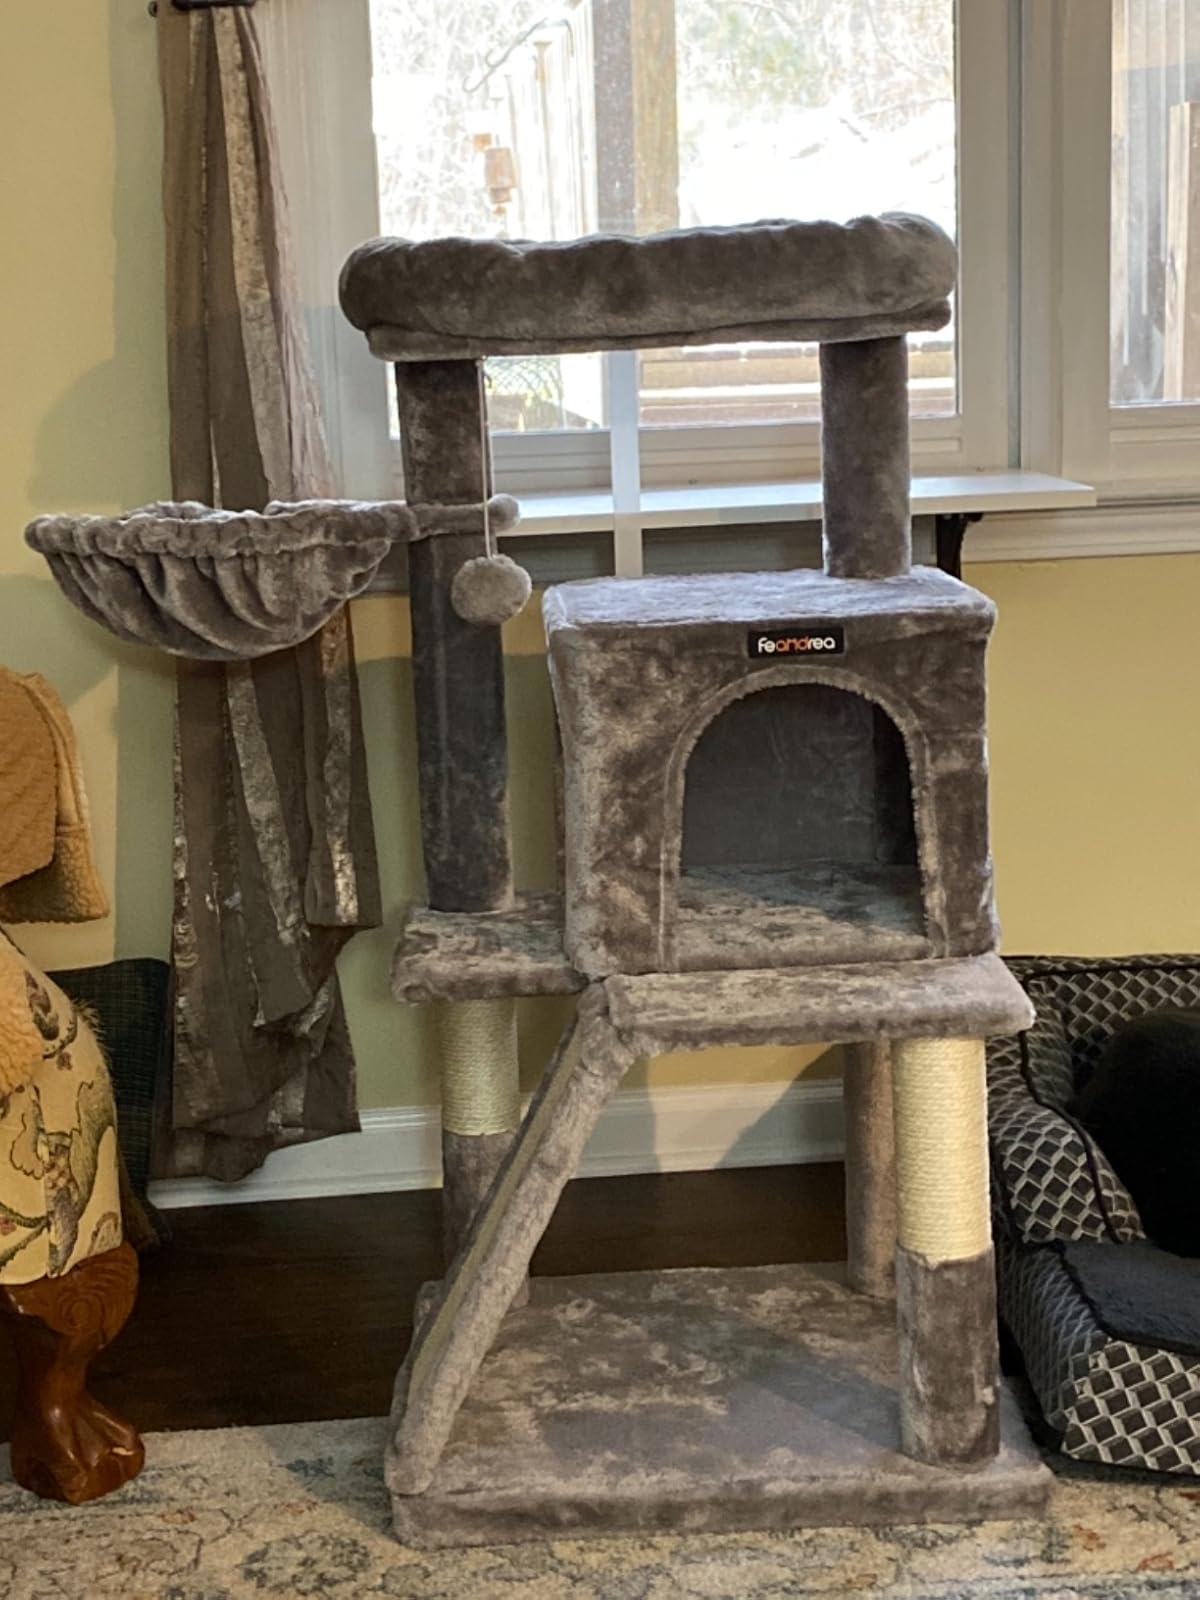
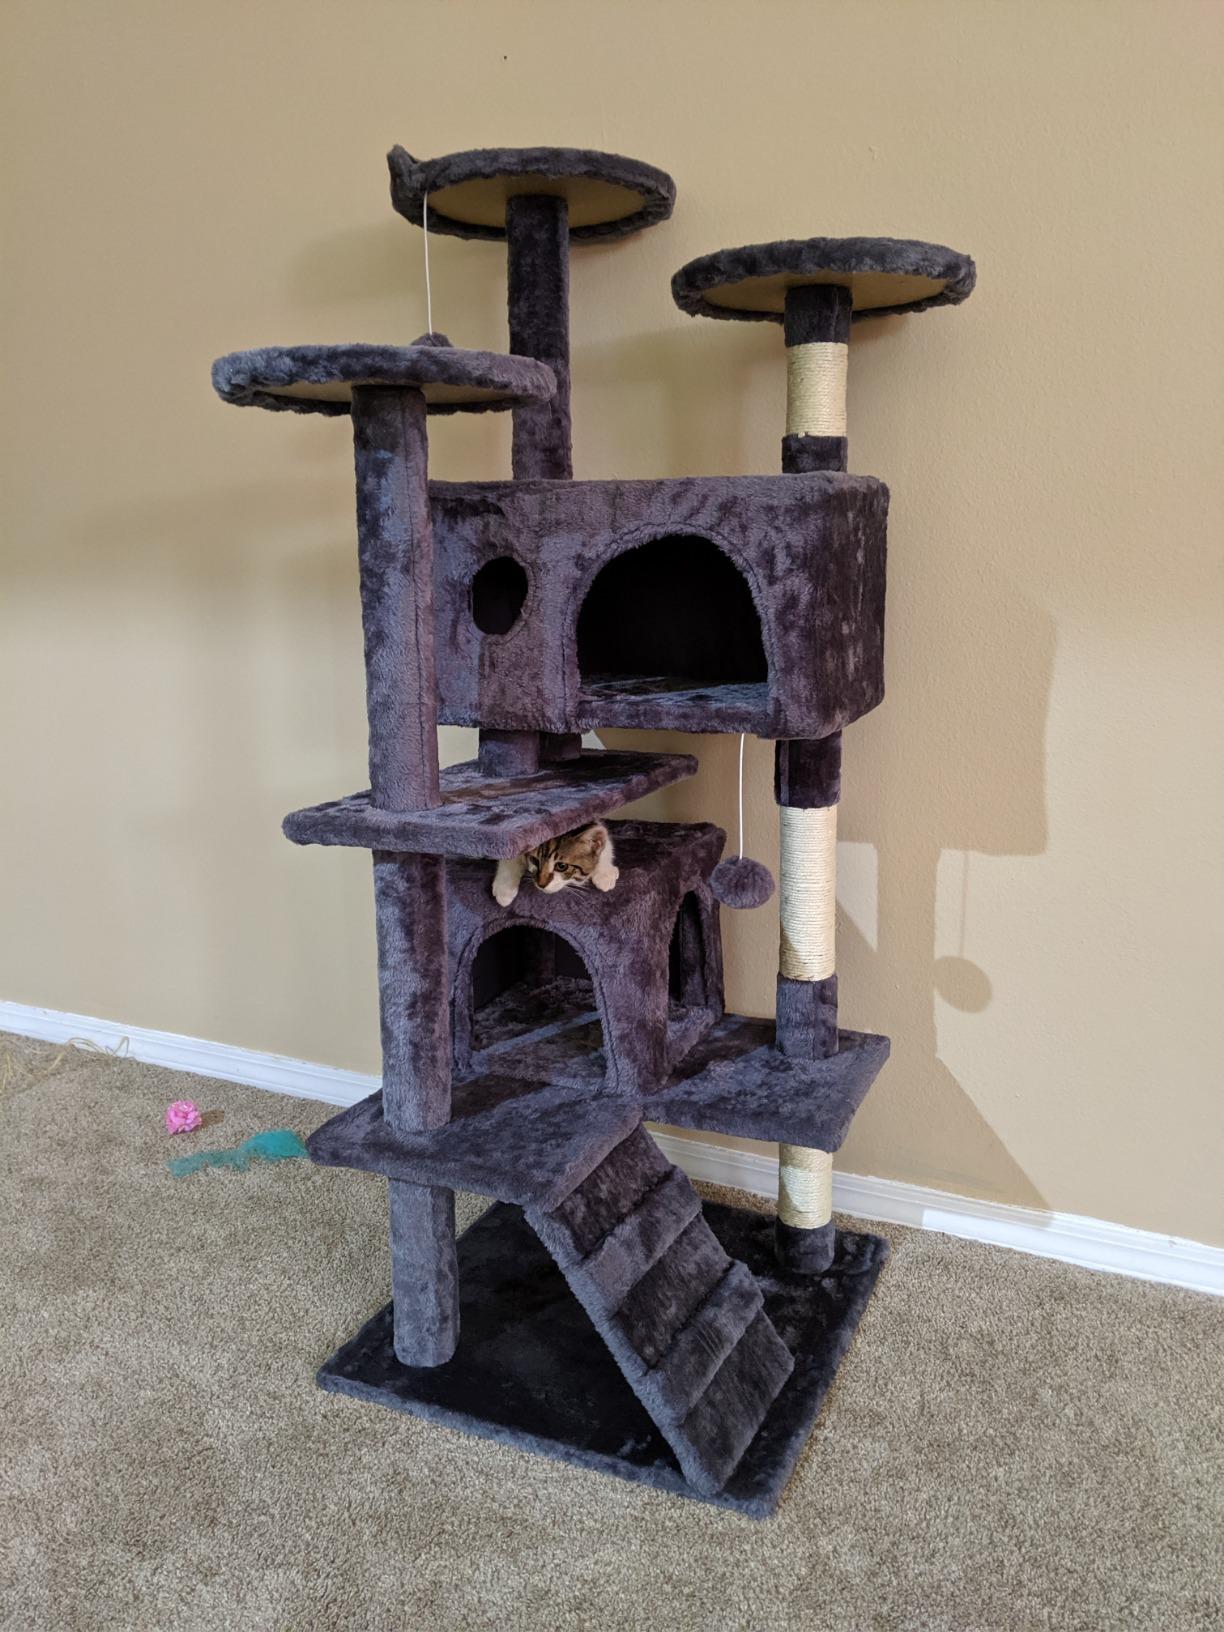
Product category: items_cat tree
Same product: no